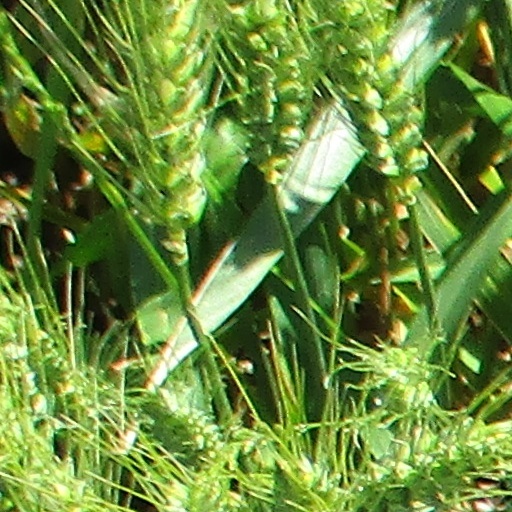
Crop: wheat